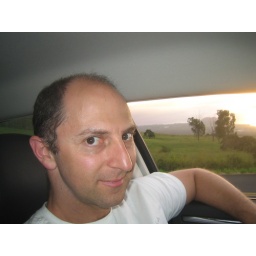
west maui coast barney in car